Describe the emotion expressed in this image:  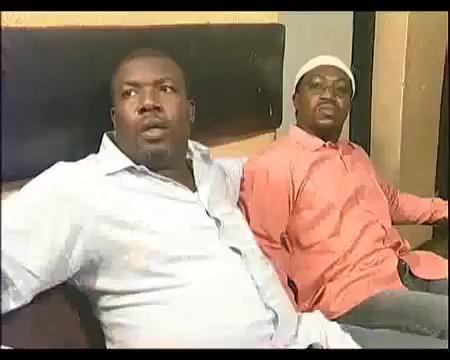
This person displays Fear, valence and arousal with high intensity.